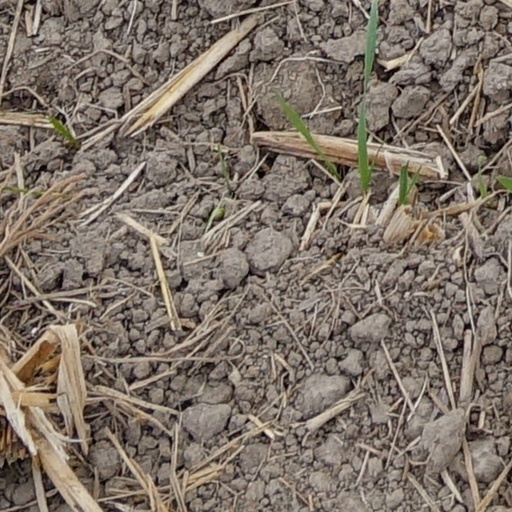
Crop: wheat